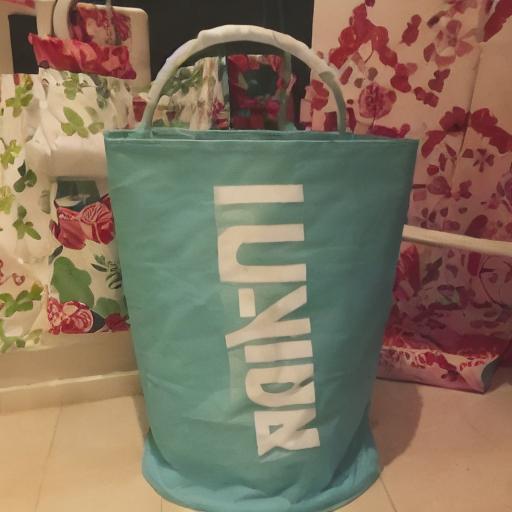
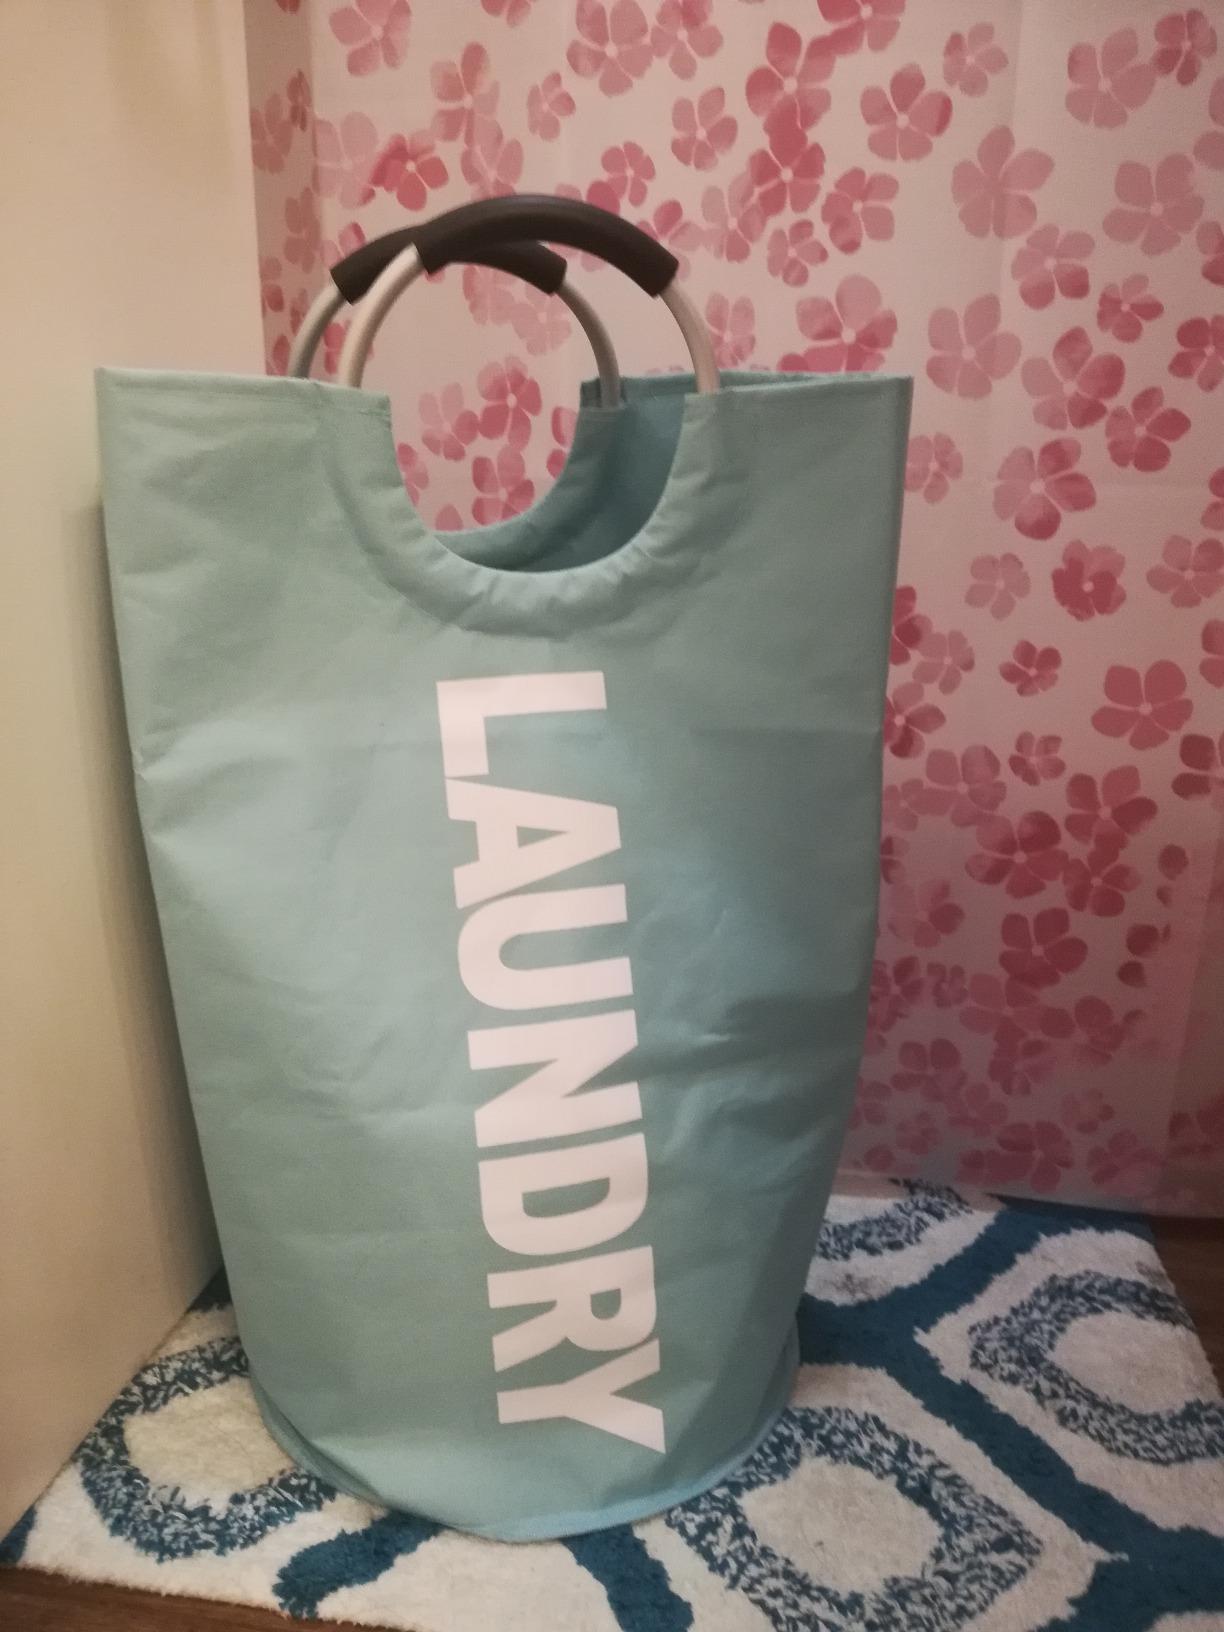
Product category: items_hamper
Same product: no